Fame Story

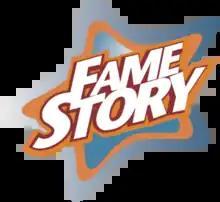
Old logo of the show

Fame Story is a Greek reality TV show that was a licensed version of Endemol's "Star Academy" originally broadcast on the ANT1 network. It has been one of the most successful Greek television shows and is credited for having helped foster the careers of some of the show's contestants, which have gone on to produce chart topping hits in the Greek market.